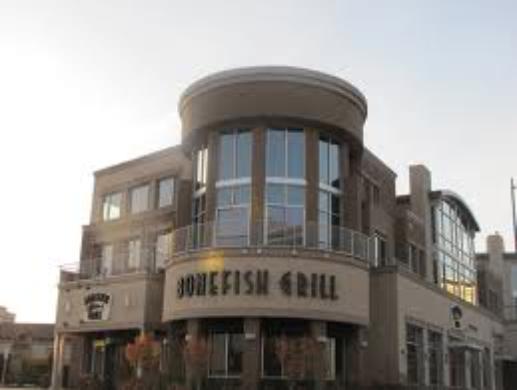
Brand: Bonefish Grill
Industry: Others